Nick Saban

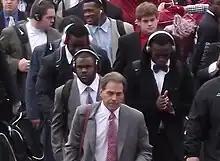
Saban leads the "Walk of Champions" prior to the 2010 Iron Bowl

At the start of his fourth season, Alabama was overwhelmingly chosen as the preseason No.1 team in both the AP and Coaches Poll. It was the first time since 1978 that the Crimson Tide started the season ranked No. 1. In the season opener in front a record crowd of 101,821, Alabama defeated San Jose State, 48–3. The following week, the Tide defeated Joe Paterno and the #23 Penn State 24–3 in their first meeting since 1990. The next week against Duke, Mark Ingram II made his first start of the 2010 season leading Alabama to a 62–13 victory. The next week Alabama overcame a 20–7 deficit to win its conference opener against #10 Arkansas, 24–20. On October 2, Alabama defeated #7 Florida 31–6. The following week Alabama lost to #19 South Carolina 35–21, snapping a 19-game win streak.